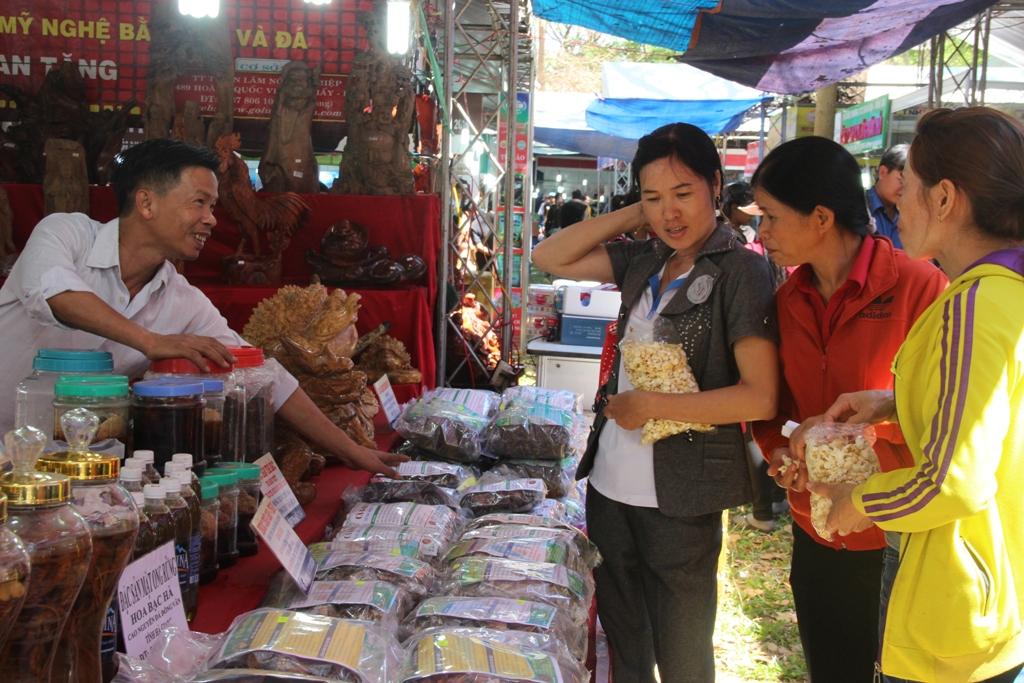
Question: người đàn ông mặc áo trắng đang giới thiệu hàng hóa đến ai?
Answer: ba người phụ nữ đang đứng ở quầy hàng